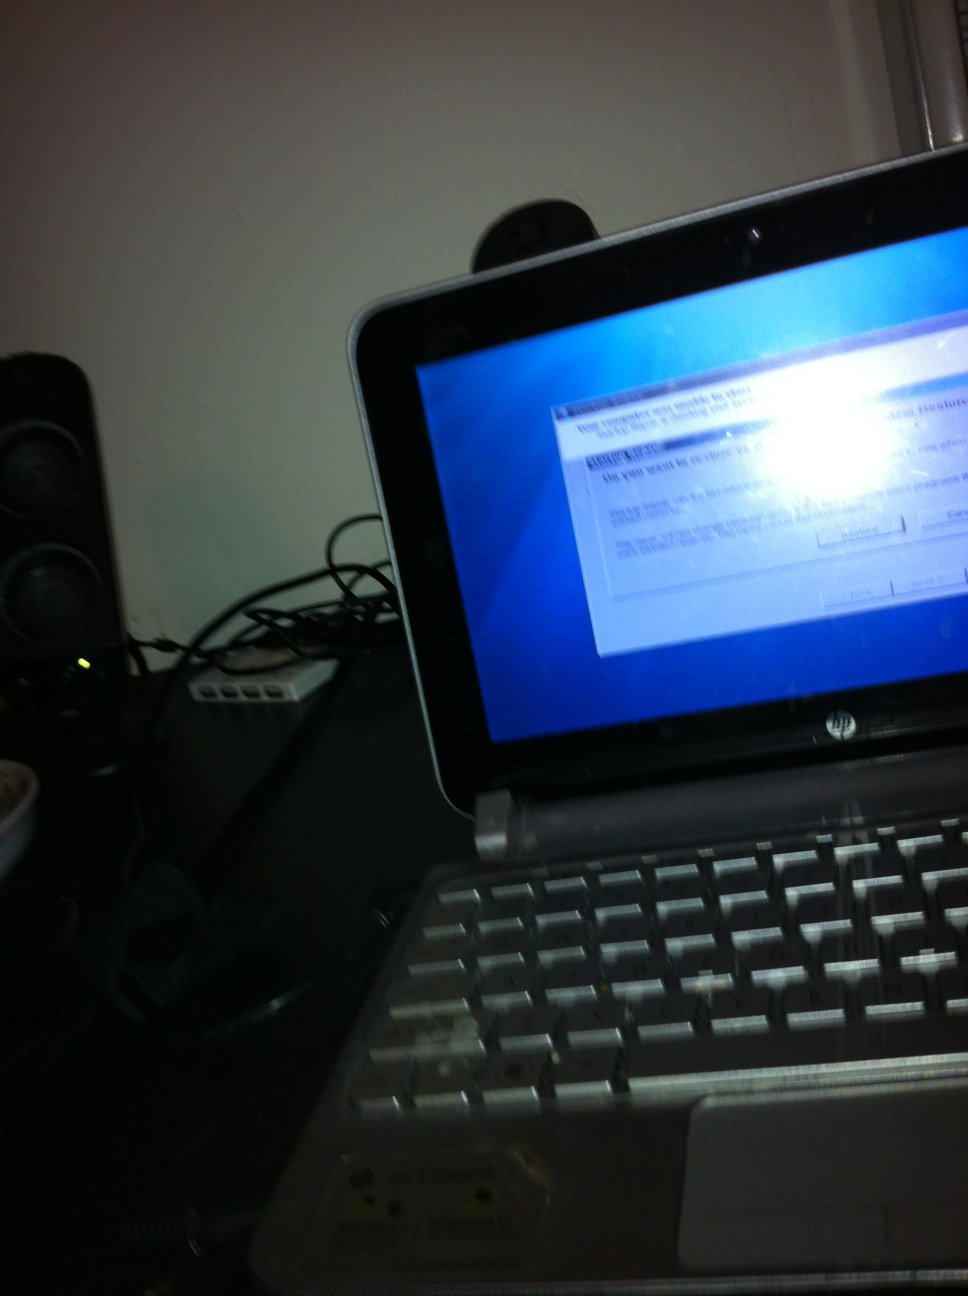Question: is there anything on the screen
Answer: yes